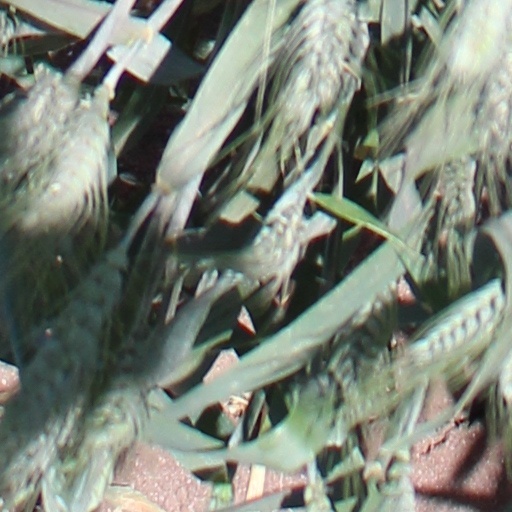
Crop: wheat